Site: brandenburg
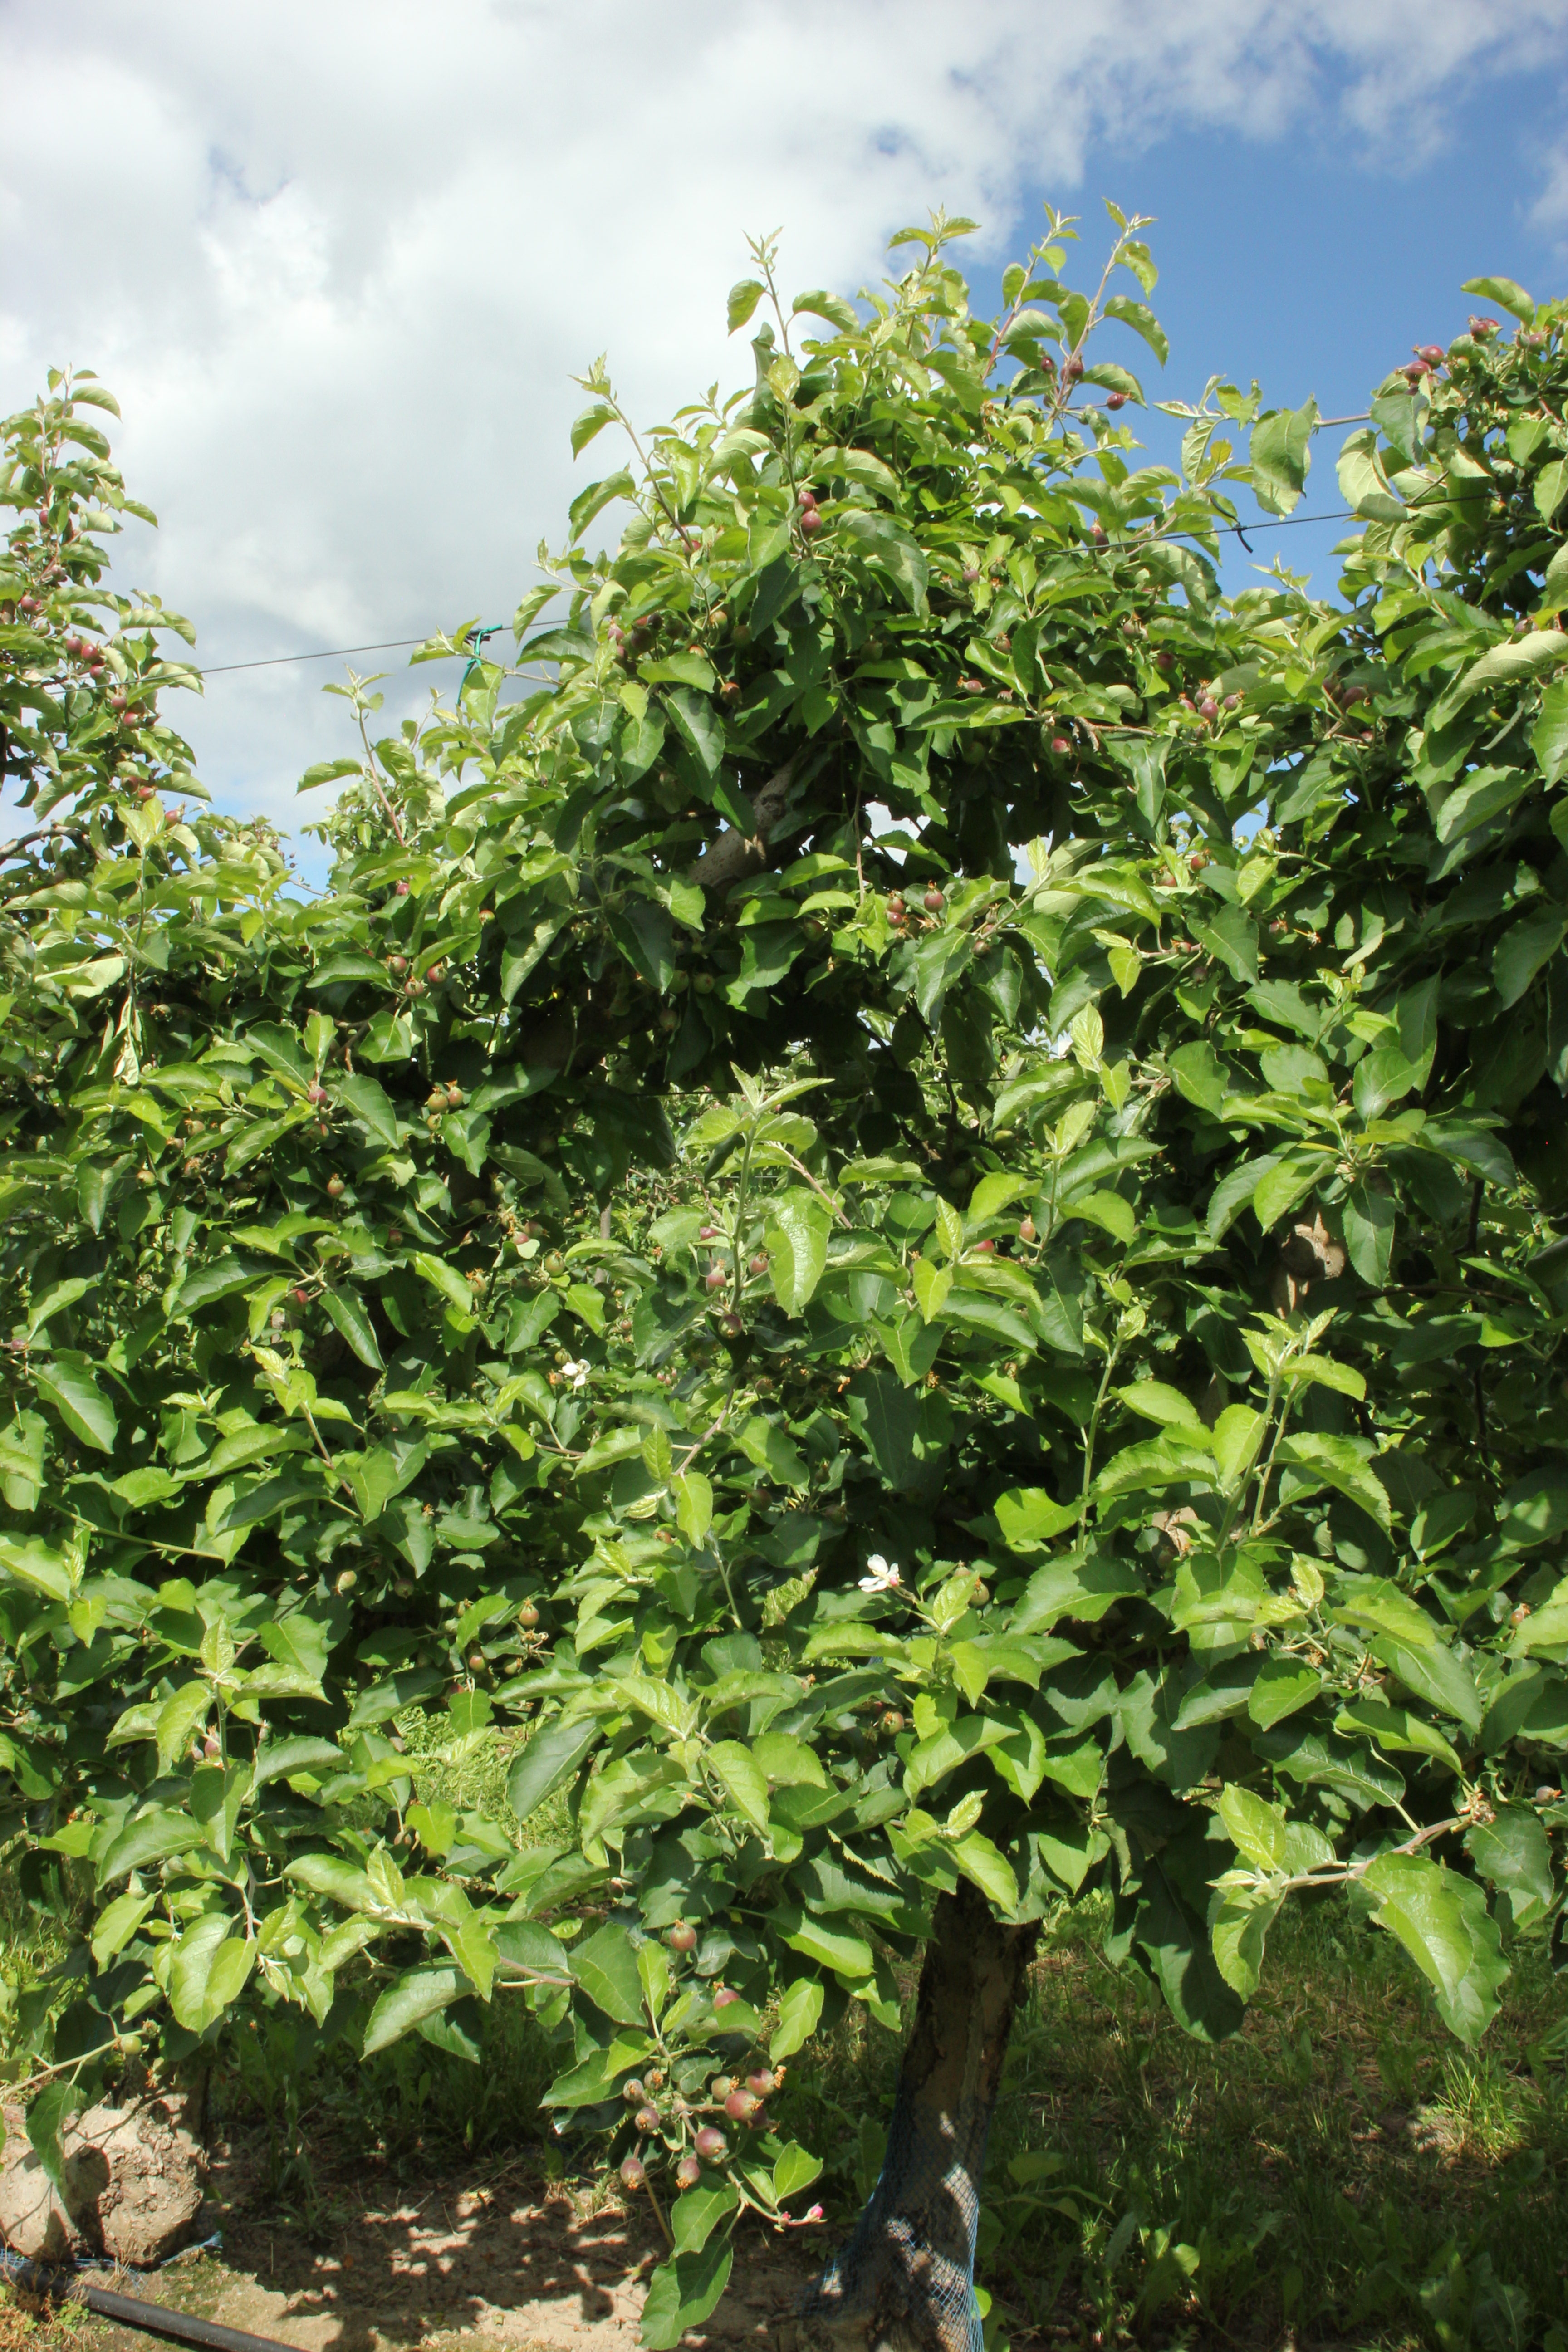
Growth stage (BBCH 72): Development of fruit